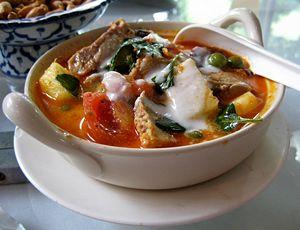
Un curry est un plat ayant son origine dans la gastronomie du sous-continent indien. Il se caractérise par une combinaison complexe d’épices et d’herbes comprenant en général des piments frais ou séchés. L’usage du terme « curry » pour désigner un plat est en général limité aux plats préparés dans une sauce. Cette utilisation du mot « curry » constitue une métonymie du mélange d’épices nommé « curry » même si le plat ainsi nommé ne contient pas forcément ce mélange.